Lakeland Pilots (baseball)

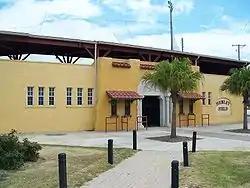
(2009) Henley Field, Lakeland, Florida. National Register of Historic Places. Lakeland minor league teams began play at the newly built ballpark in 1923.

Roy Hughes became the Lakeland player-manager in 1951 in his first managerial role. At age 40, in what became his final professional baseball season, Hughes joined Lakeland after playing 63 games during the 1950 season with the Columbus Red Birds. With Hughes at the helm in leading the team, Lakeland rebounded from their prior season and qualified for the Florida International League playoffs in 1951. The 1951 Lakeland team was also referred to as the "Patriots" in some references. The Pilots ended the regular season with a record of 71–68 to finish in fourth place in the Florida International League regular season, playing the season under Roy Hughes. Lakeland ended the regular season finishing 18.5 games behind the first place Tampa Smokers, as the previously dominant Havana Cubans ended the season in fifth place, just behind Lakeland in the standings. In the four-team playoffs, Lakeland lost in first round to the eventual champion St. Petersburg Saints 3 games to 2. St. Petersburg the swept the Miami Sun Sox in the finals.